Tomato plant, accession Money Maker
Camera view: horizontal (90 deg, fisheye); turntable rotation: 30 degrees
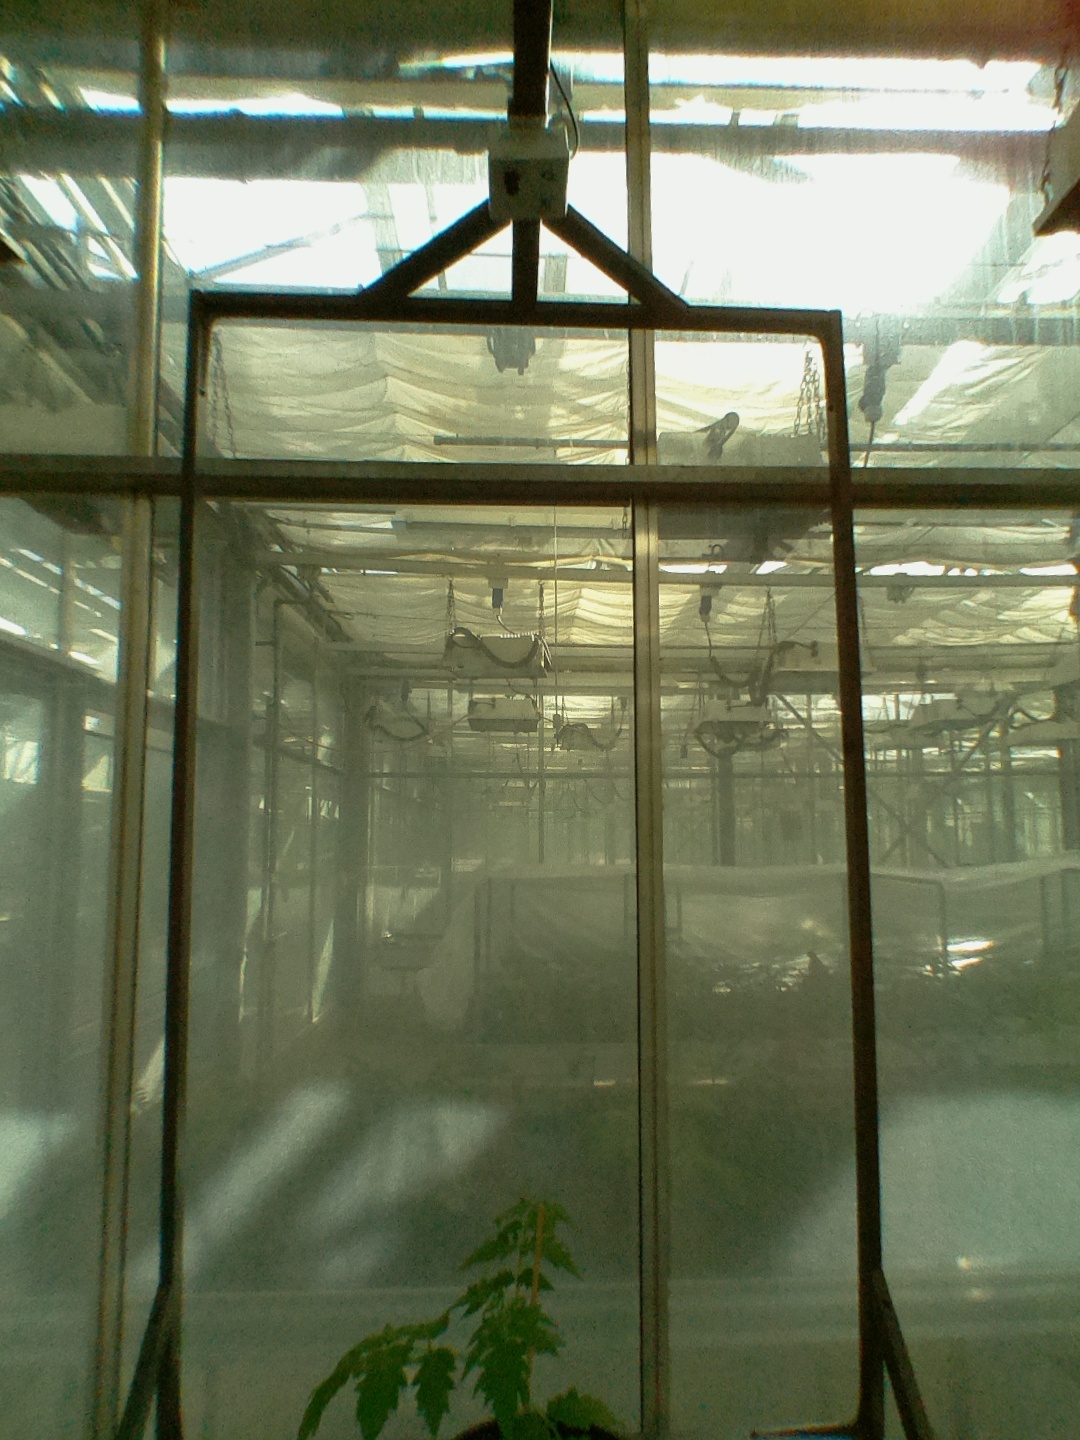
BBCH growth stage 13: 6 of true leaves visible